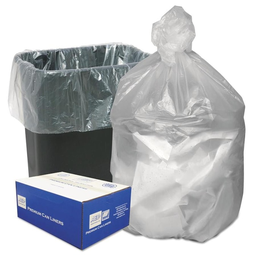
Label: plastic